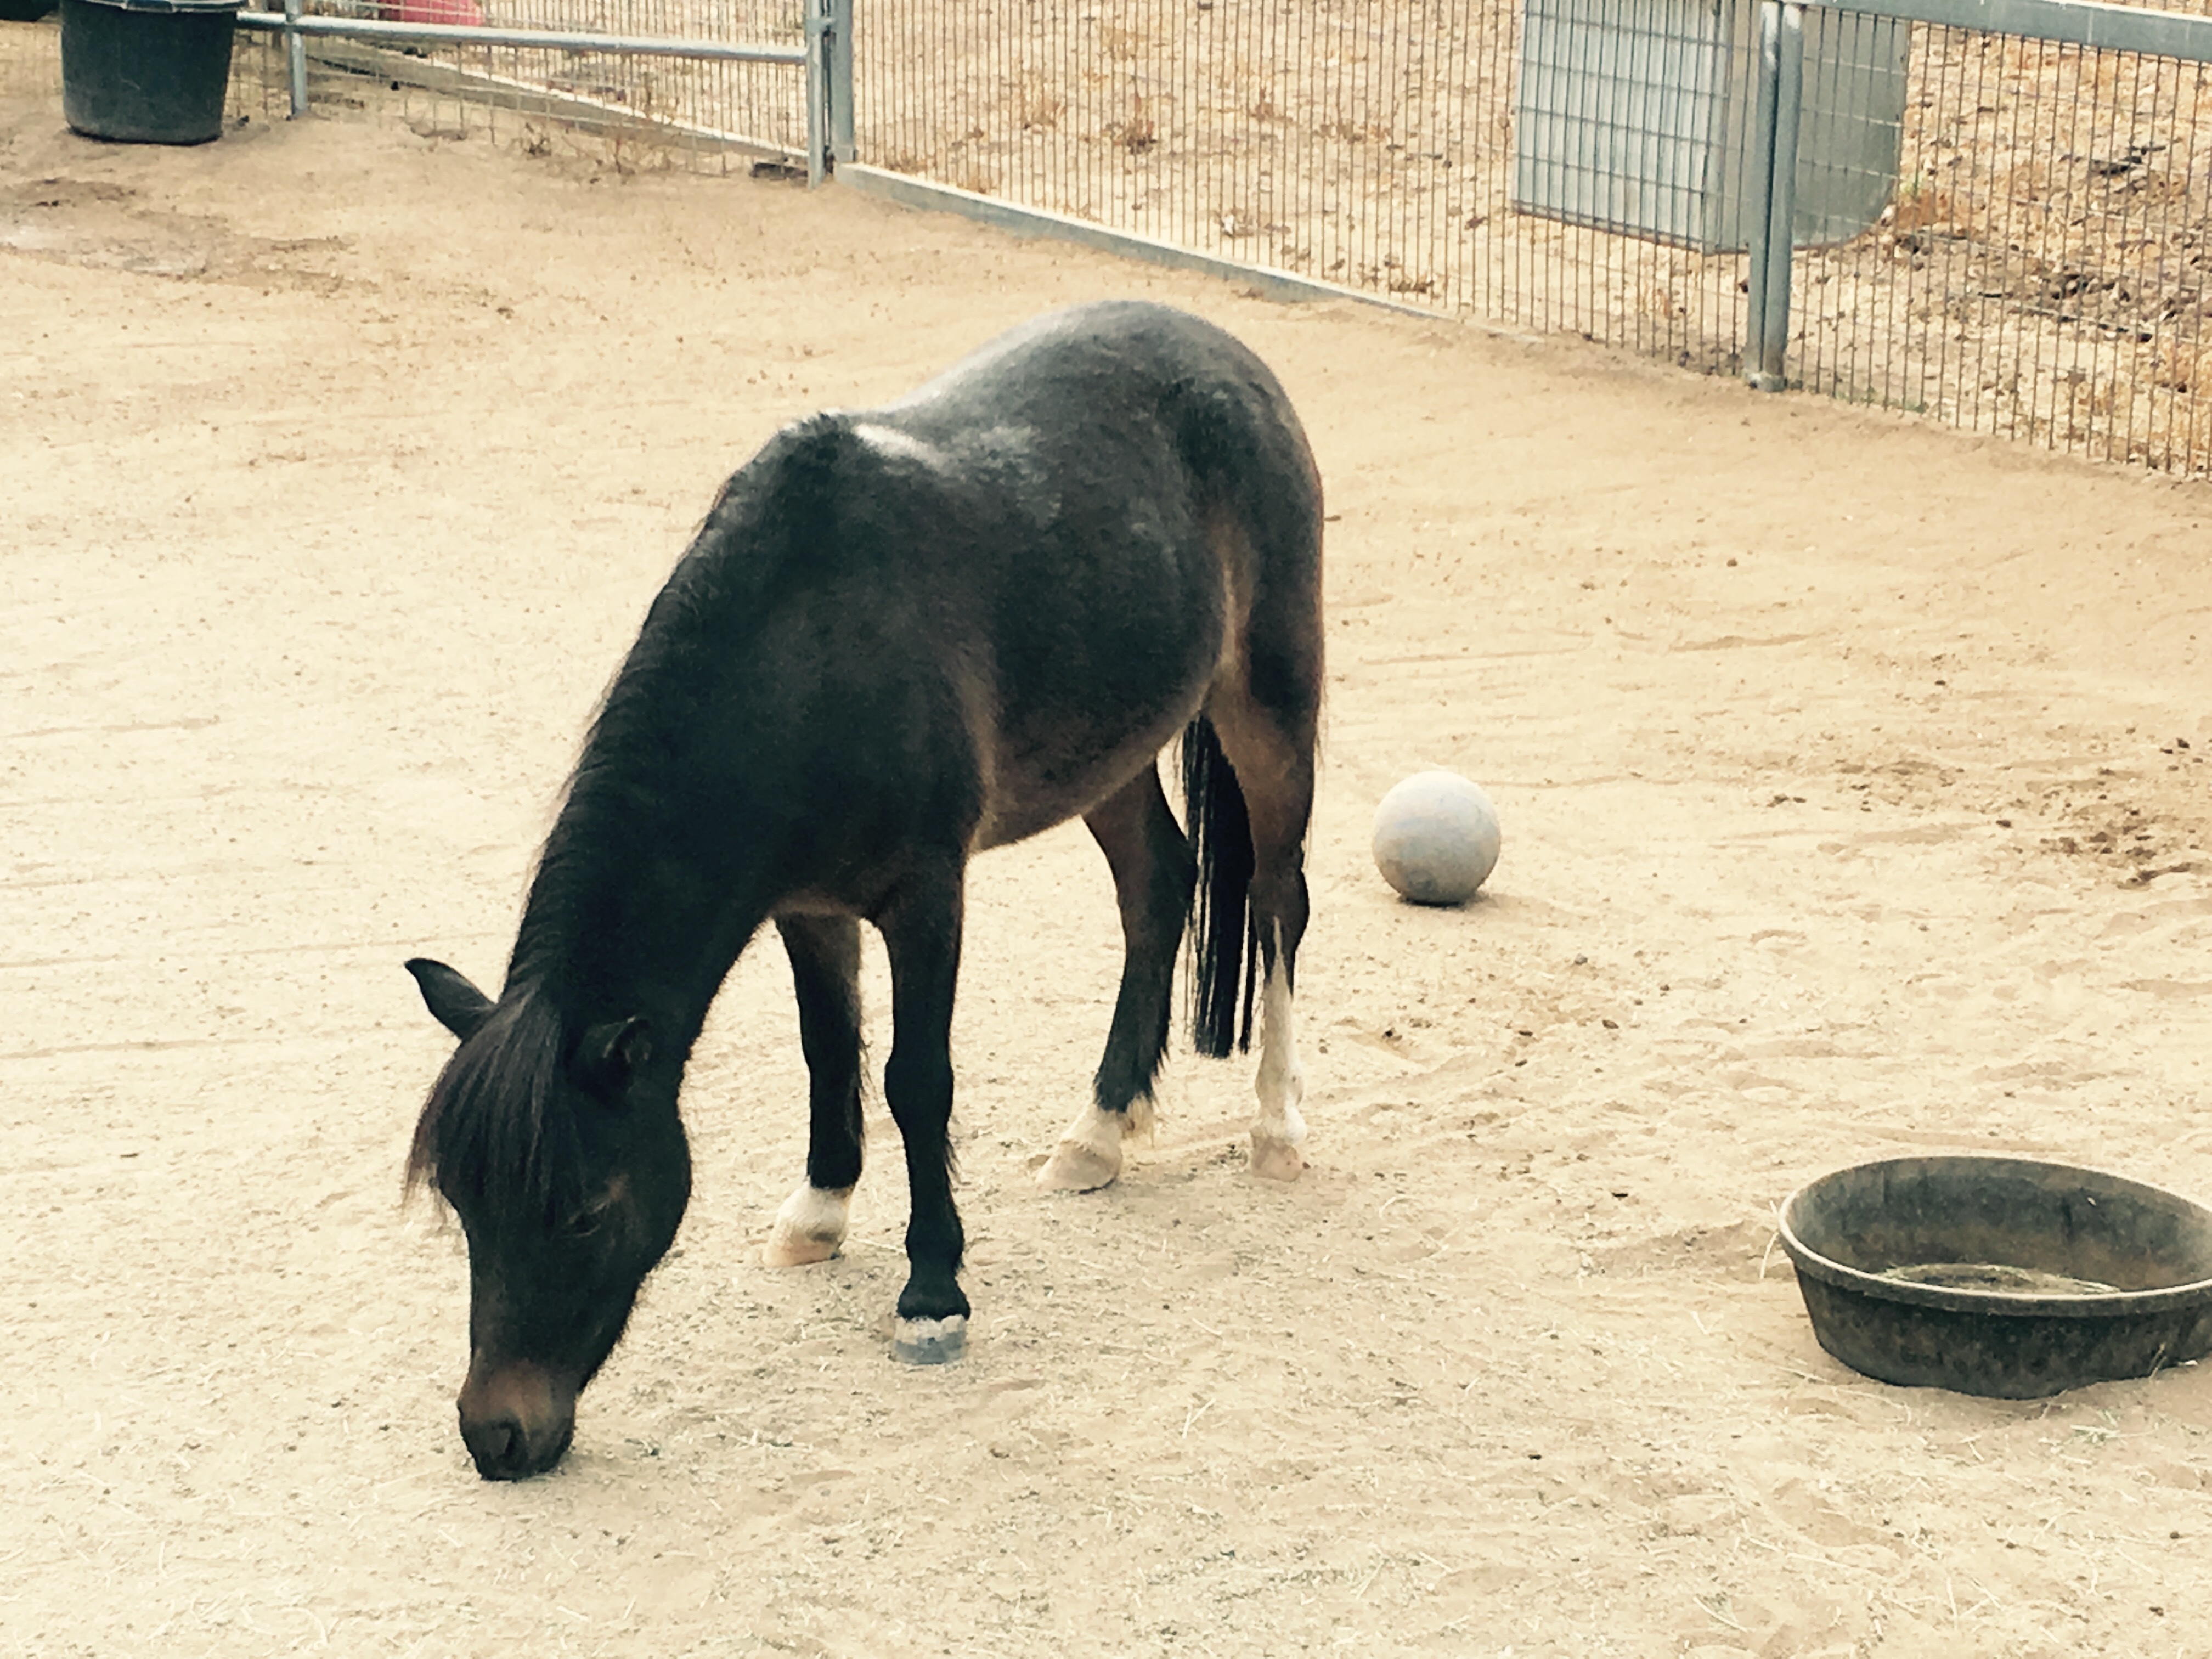
zoo, horse, mammal, stallion, fauna, vertebrate, mare, horse like mammal